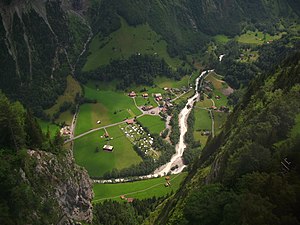
Schilthornbahn / Billedgalleri
Schilthornbahn er en svævebane i Berner Oberland i Vestalperne i Schweiz. Banen går fra Stechelberg i Lauterbrunnental til bjergtoppen Schilthorn med drejerestauranten Piz Gloria. Banen stod klar til brug i 1967.